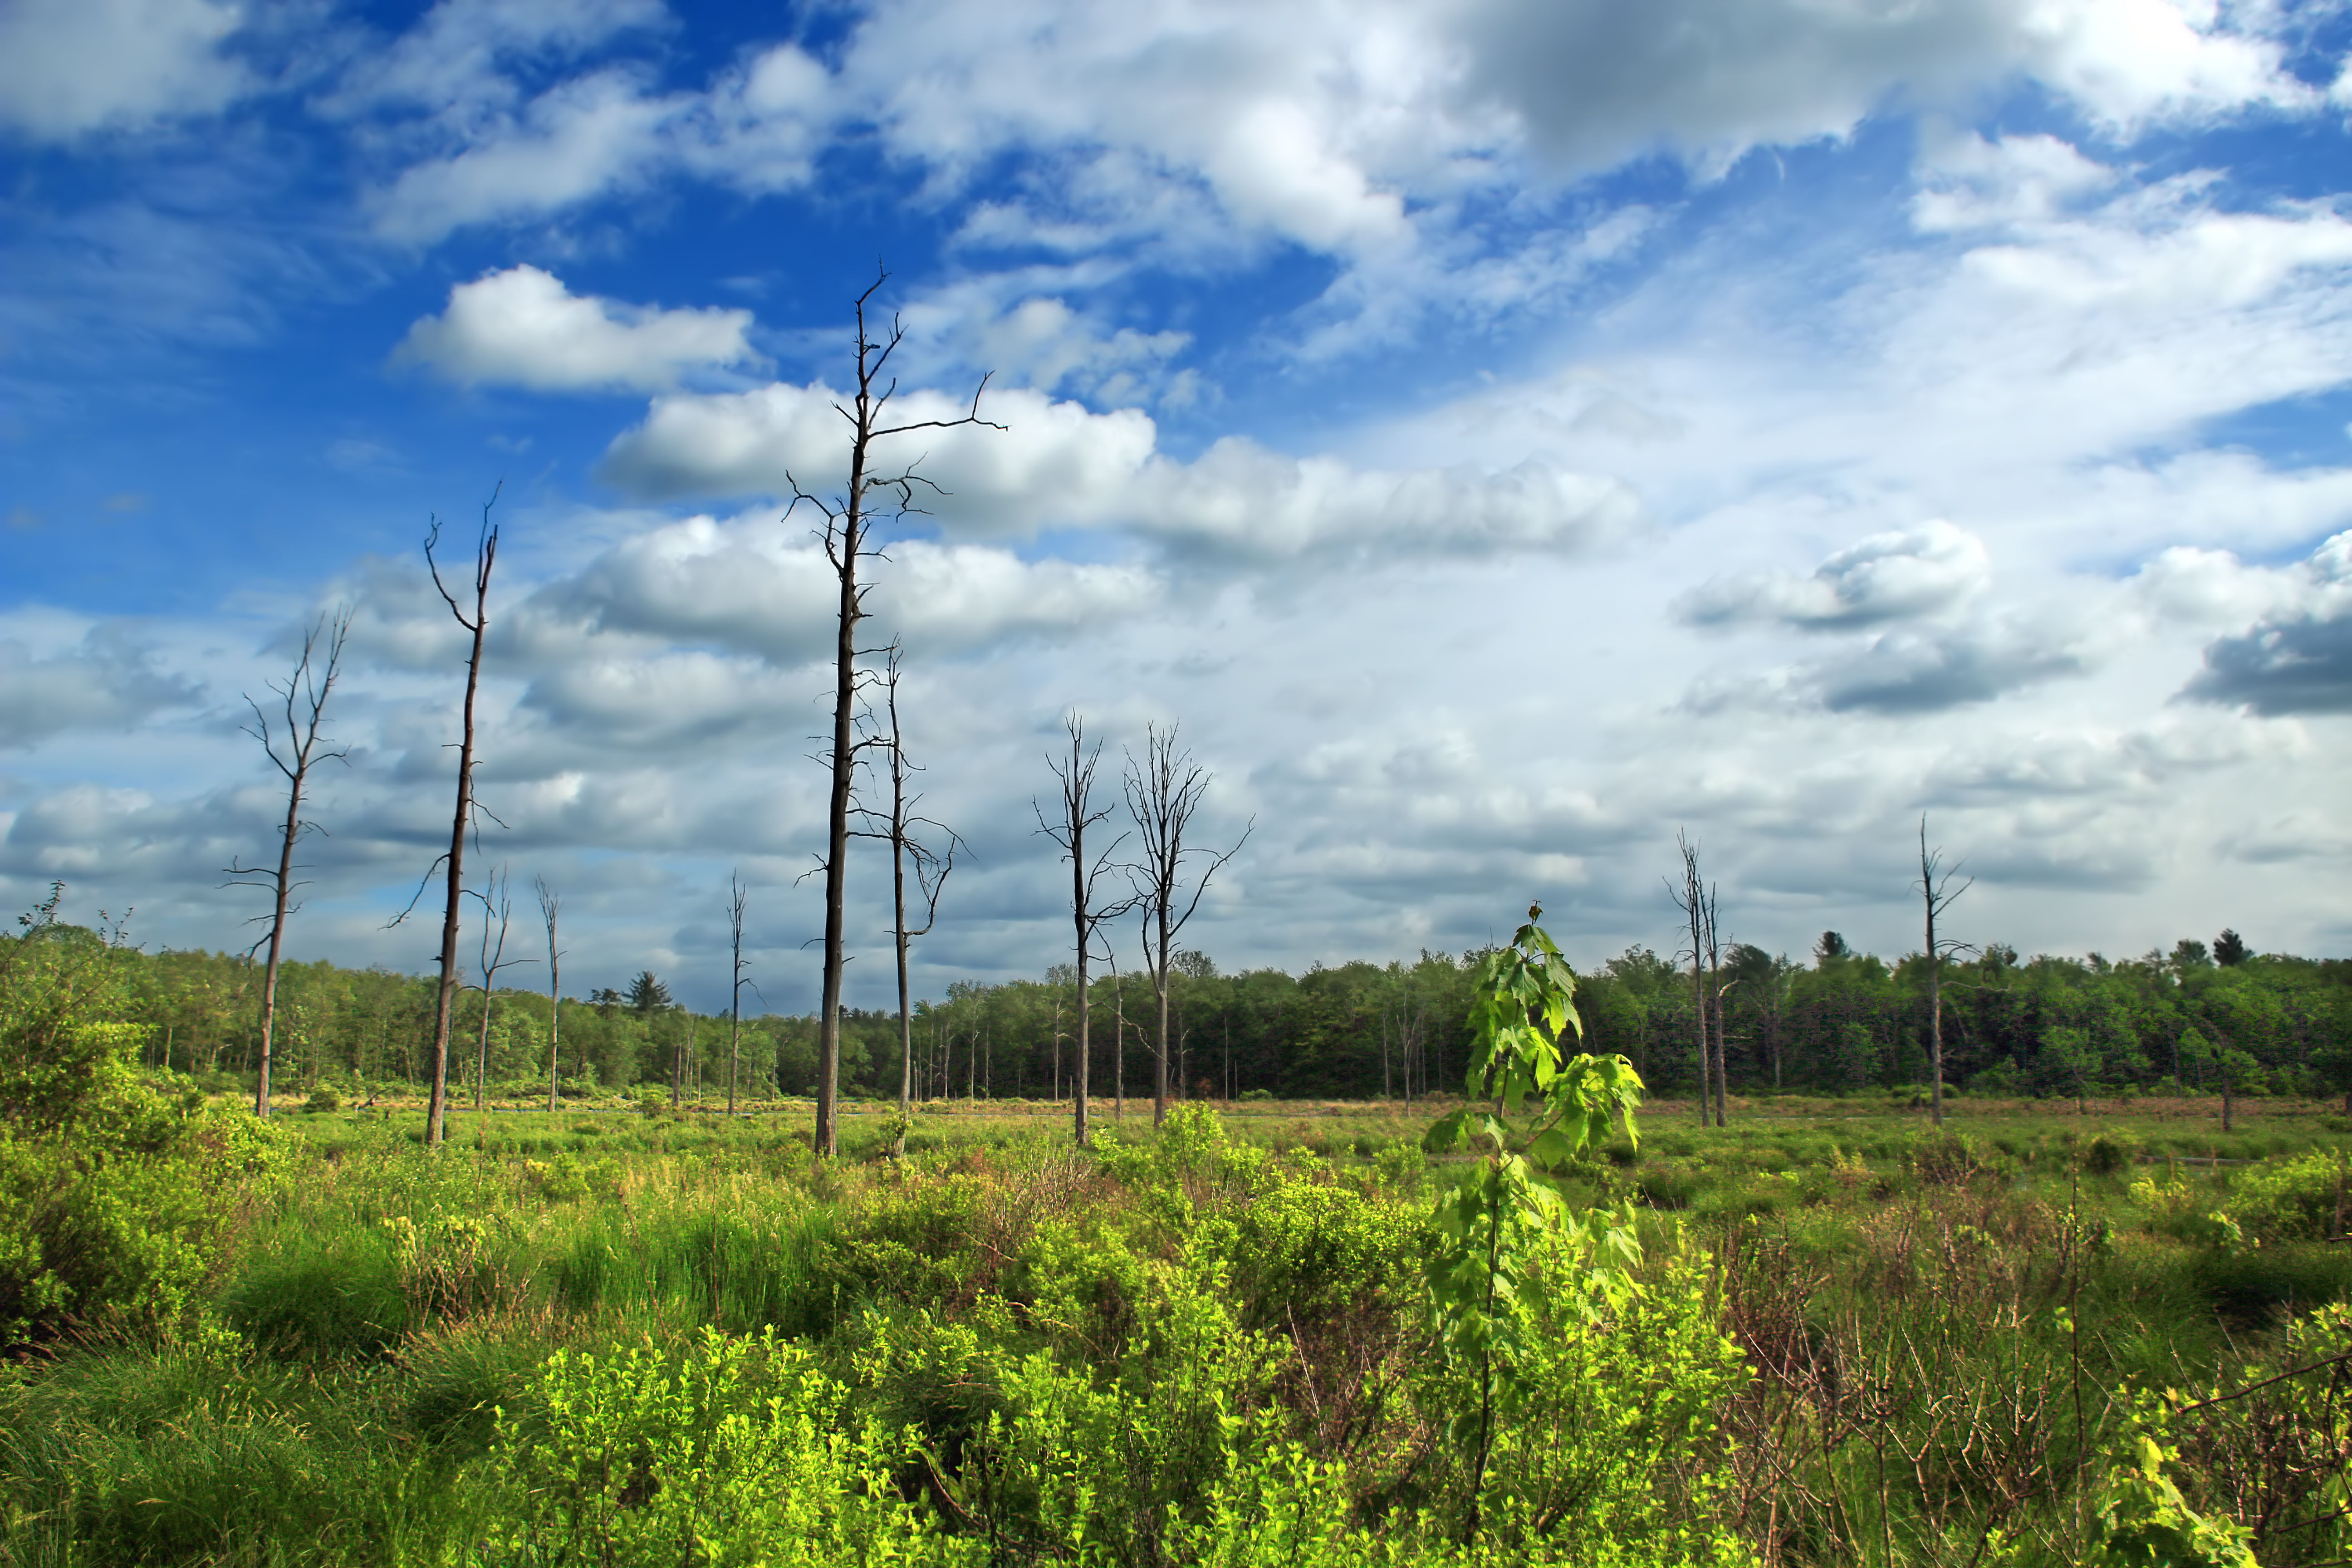
landscape, tree, nature, forest, grass, horizon, cloud, sky, hiking, field, meadow, prairie, hill, wind, spring, green, soil, agriculture, plain, plants, trees, creativecommons, clouds, grassland, vegetation, poconos, pikecounty, wetland, stratocumulus, pennsylvania, sedges, snags, delawarestateforest, thunderswamptrail, pennelrunnaturalarea, uttsswamp, habitat, ecosystem, rural area, natural environment, outdoor structure